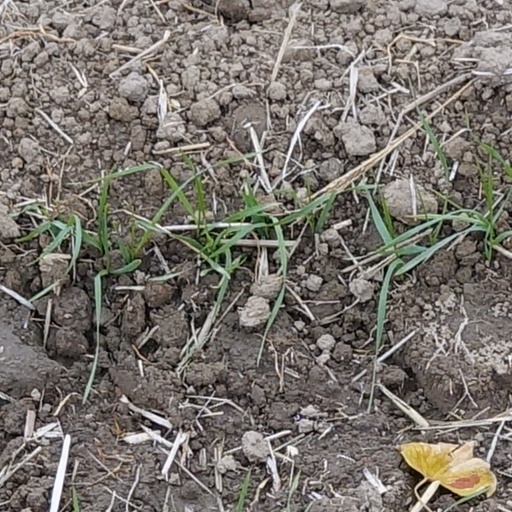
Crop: wheat